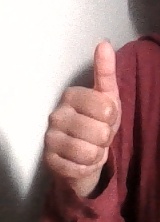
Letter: aleff